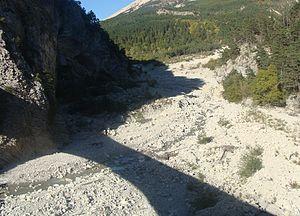
Le Béoux au défilé de Potrachon. On voit la falaise de la rive droite (cf. Béoux-03.JPG), et l'ombre portée du pont de la route (cf. Béoux-00.JPG).
Le Béoux est un torrent qui coule dans le département français des Hautes-Alpes. Il prend sa source sur le flanc est du Garnesier, au sud-ouest du massif du Dévoluy, et se jette dans le Petit Buëch à l'est de Veynes. C'est donc un sous-affluent du Rhône par la Durance.
La Cluse est une ancienne commune française, située dans le département des Hautes-Alpes en région Provence-Alpes-Côte d'Azur.